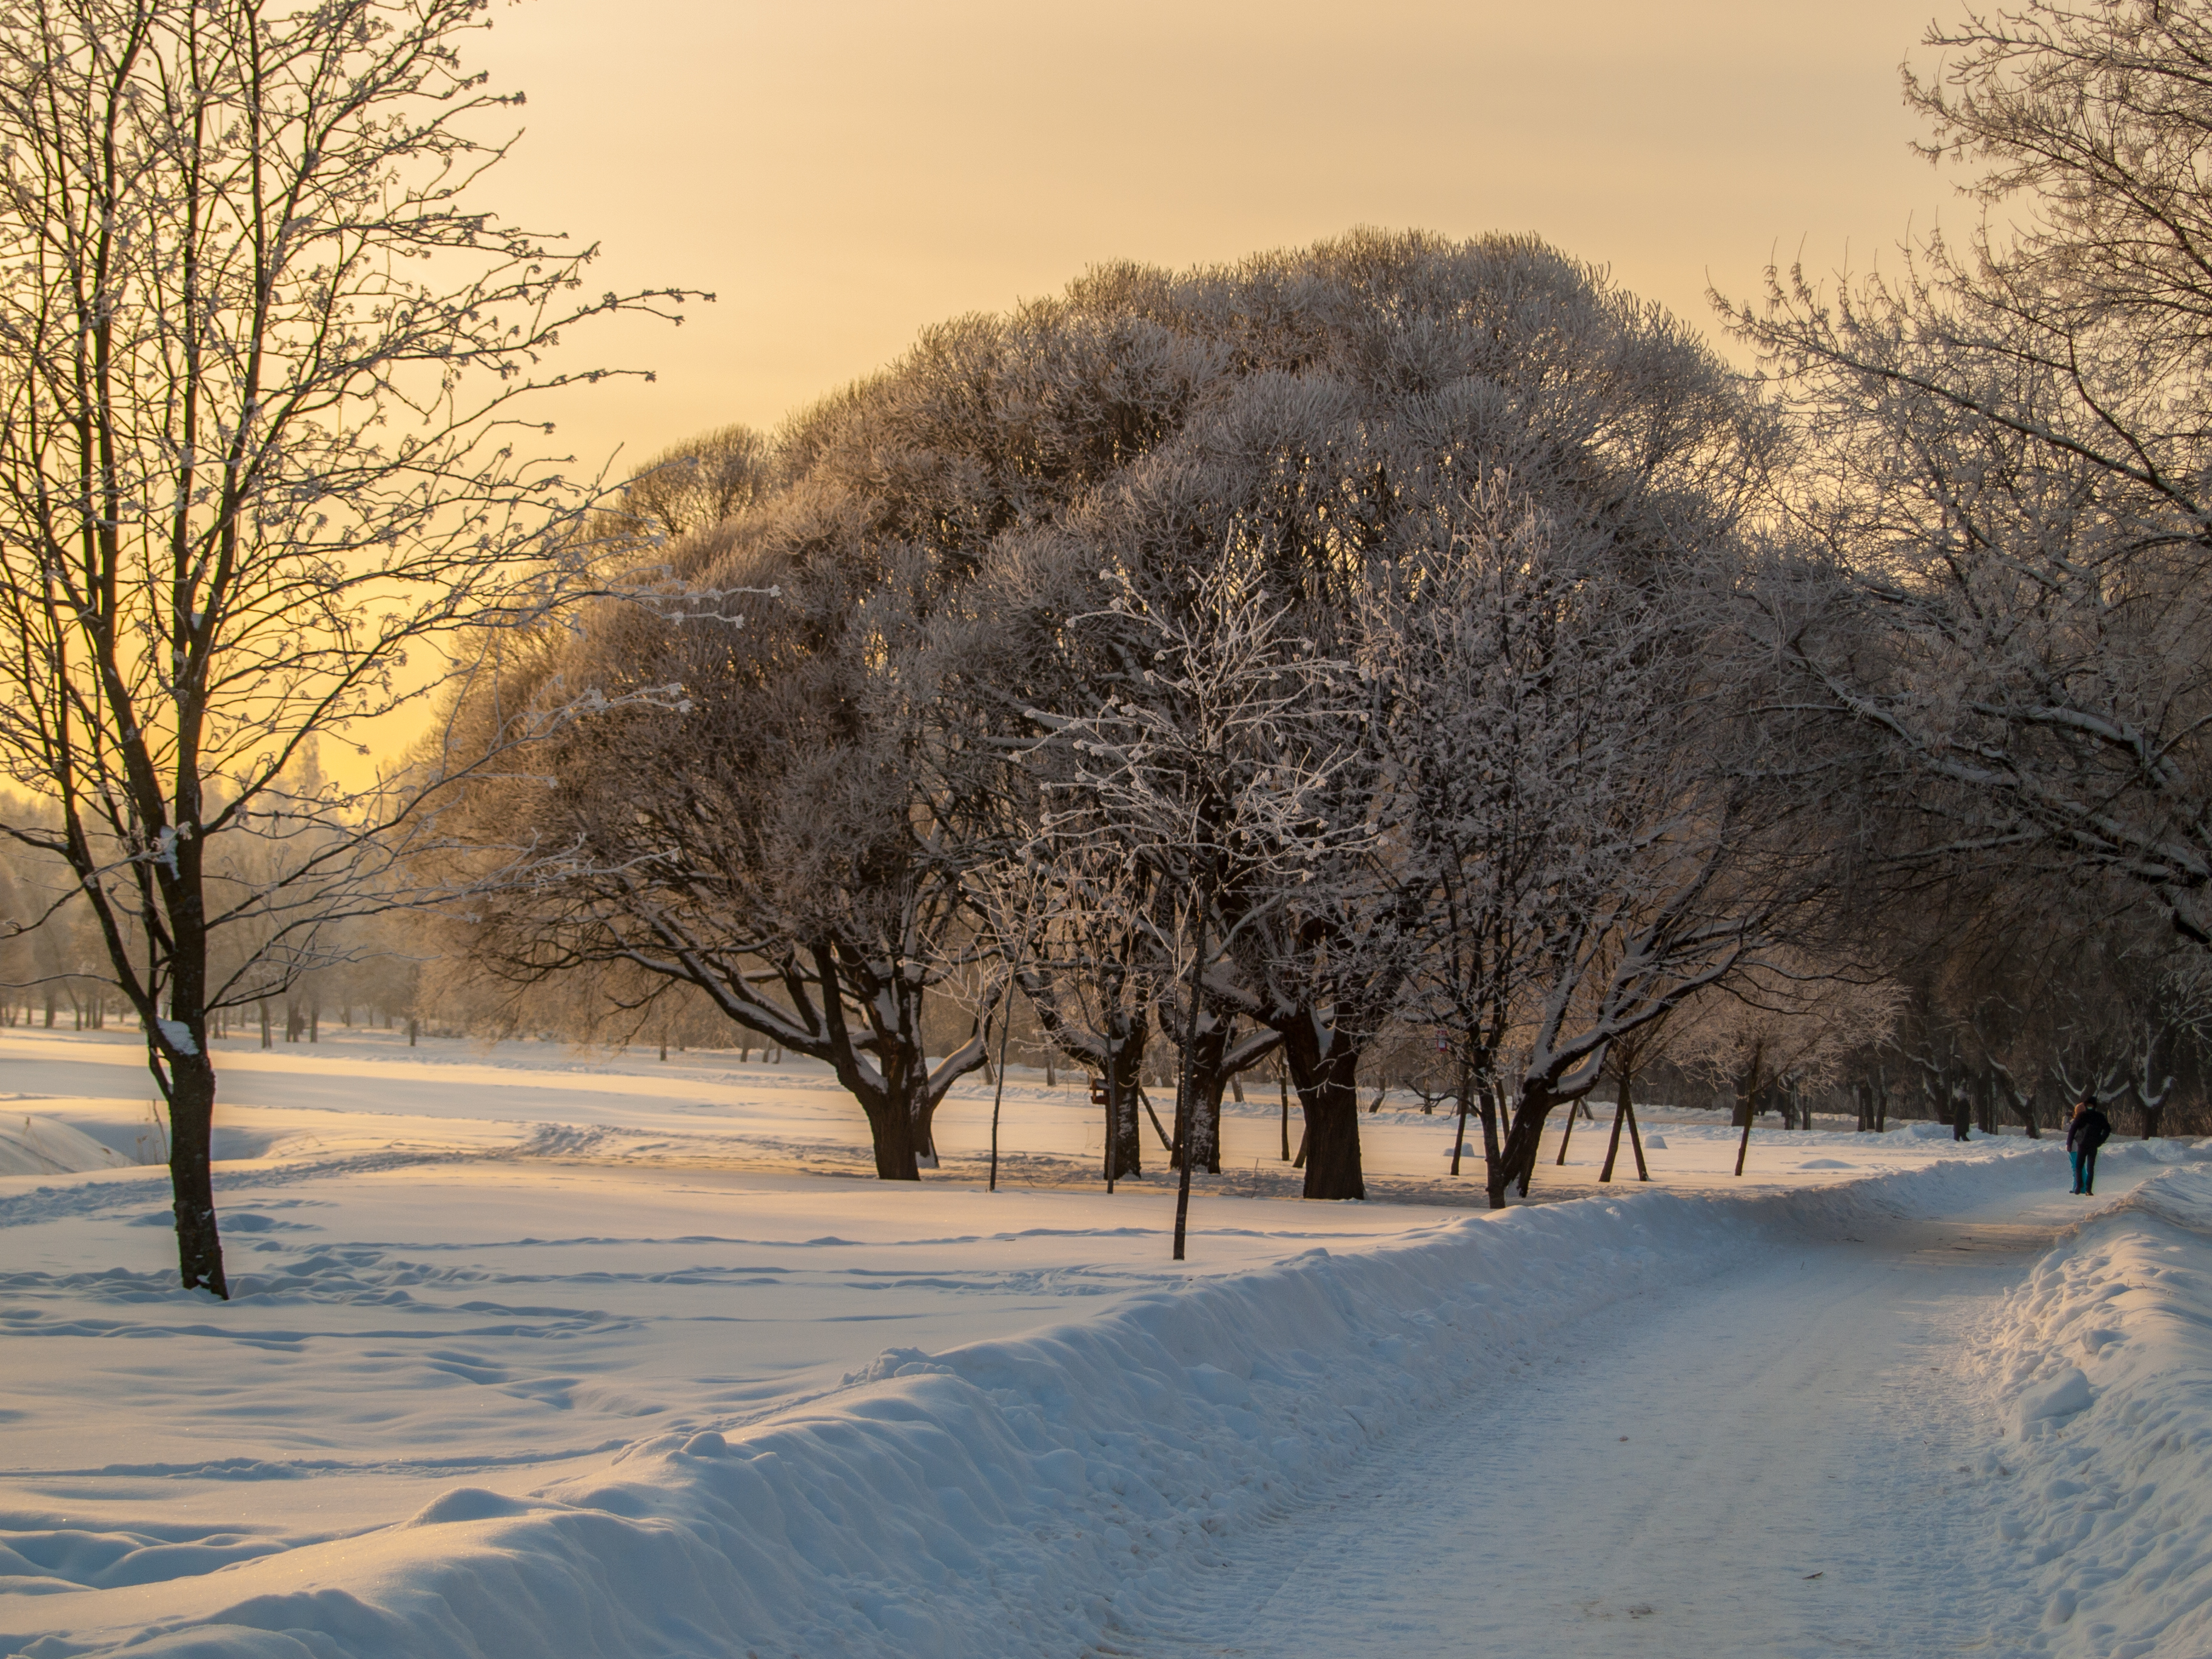
images, sky, atmosphere, snow, cloud, natural landscape, wood, twig, branch, tree, sunlight, atmospheric phenomenon, freezing, bank, morning, landscape, trunk, horizon, Tints and shades, sunset, plant, forest, dusk, sunrise, afterglow, frost, grass, winter, deciduous, event, reflection, evening, woodland, water, precipitation, lake district, dawn, plant stem, ice, backlighting